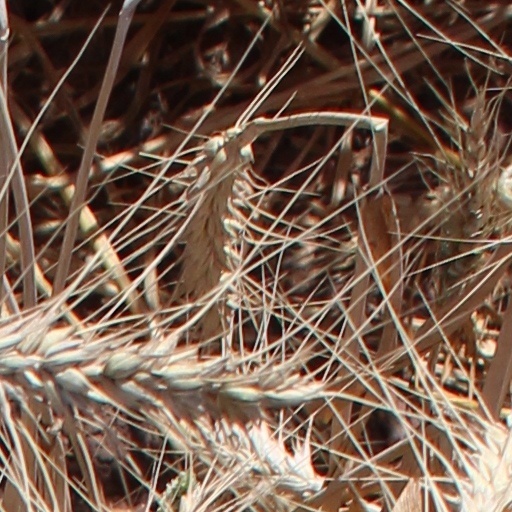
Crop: wheat